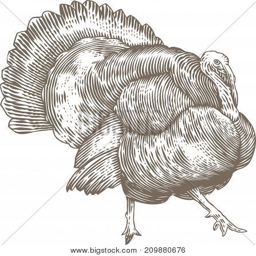
isolated live turkey on the white background